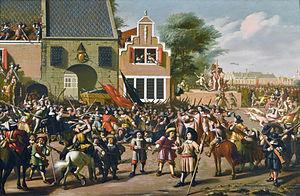
Johan de Witt, seigneur de Zuid- en Noord-Linschoten, Snelrewaard, Hekendorp et IJsselvere, fut grand-pensionnaire de Hollande de 1653 à 1672. Il meurt massacré par la foule avec son frère Cornelis.